Marine Isotope Stage 9

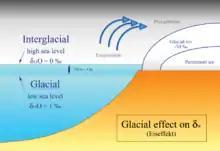
Changes in oxygen isotopes ratios during glacial and interglacial events.

Marine Isotope Stage 9 (MIS 9) was an interglacial (warm) Marine Isotope Stage. It was the last period of the Lower Paleolithic. Estimates of its dating vary. It lasted from 337,000 to 300,000 years ago according to Lisiecki and Raymo's 2005 LR04 Benthic Stack, whereas Rawlinson et al dated it in 2022 to between 328,000 and 301,000 years ago. It corresponds to the Purfleet Interglacial in Britain, and the Holstein Interglacial in continental Europe.